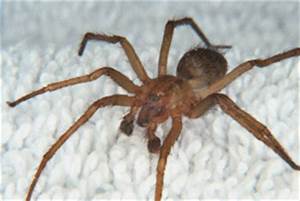
Label: spider